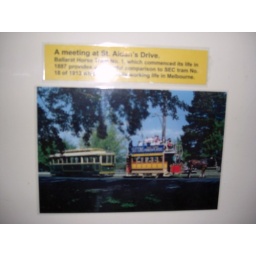
Photo in the depot of an ex-Melbourne car and double-deck horse tram.